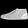
Label: Sneaker